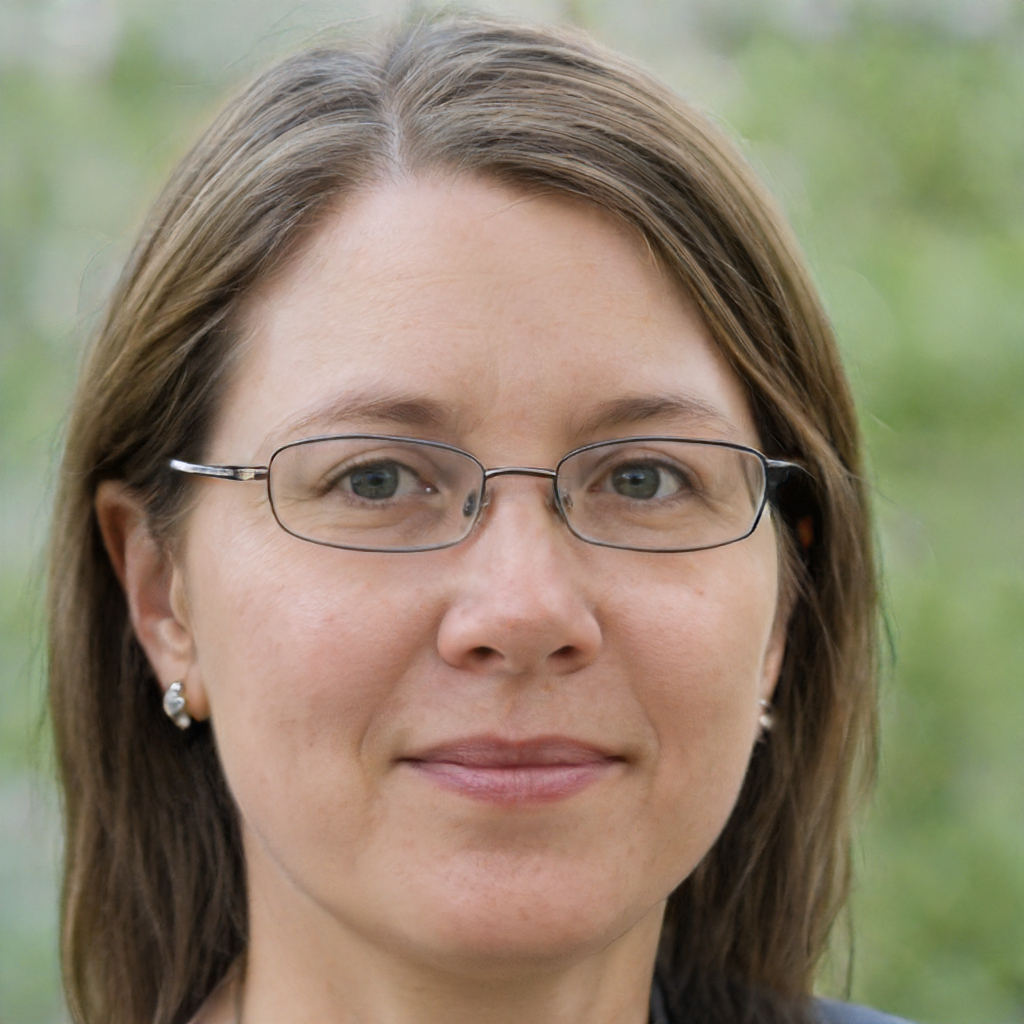
Gender: Female